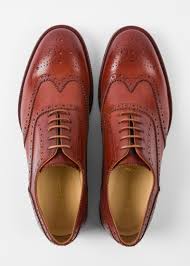
Label: Brogue